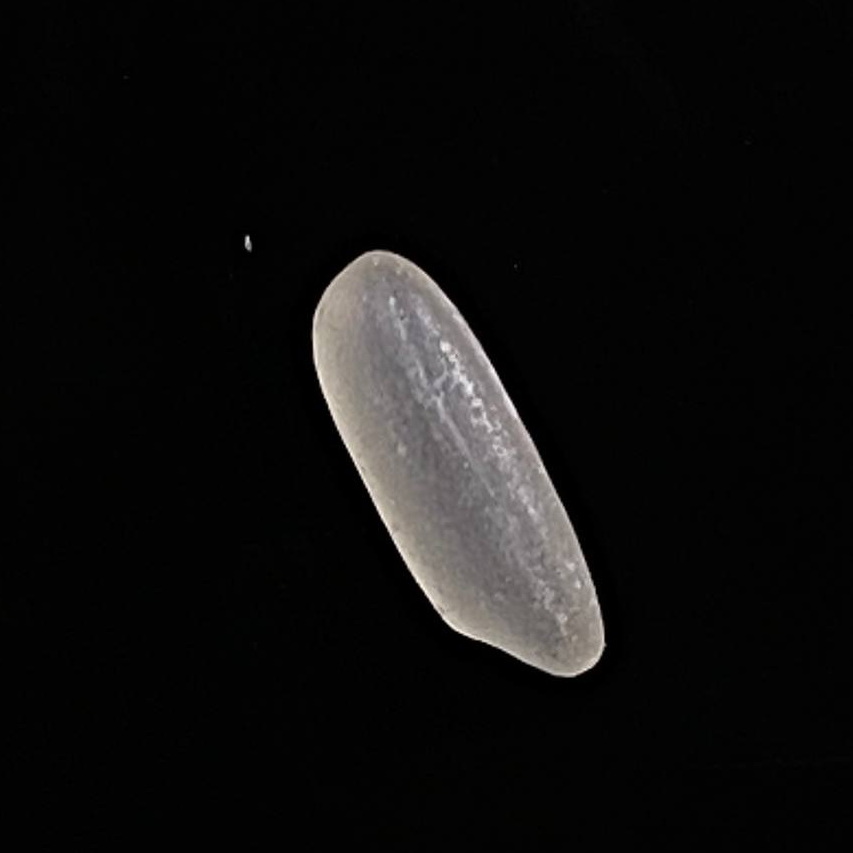
Rice variety: BR28